Teufelsbrück

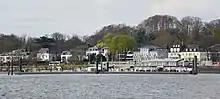
Teufelsbrück ferry pier and marina

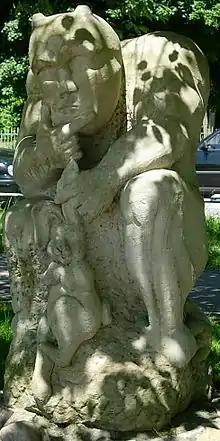
Statue of the devil near Teufelsbrück

Teufelsbrück ("Devil's Bridge") is the name of the area around the mouth of Flottbek stream into River Elbe in Hamburg, Germany. It is located in the local subdistrict of Klein Flottbek and today belongs partly to the quarters of Othmarschen and Nienstedten. Initially, "Teufelsbrück" was the name of the bridge of the street of Elbchaussee over the Flottbek stream; later it was used for the area itself, including the nearby ferry pier and marina. The area lies south of the Jenisch park.